Mount Vesuvius

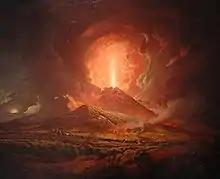
An eruption of Vesuvius seen from Portici, by Joseph Wright

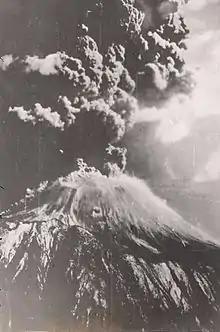
The March 1944 eruption of Vesuvius, by Jack Reinhardt, B-24 tail gunner in the USAAF during World War II

Since 1750, seven of the eruptions of Vesuvius have had durations of more than five years; only Mount Etna has had as many long-duration eruptions in the last 270 years. The two most recent eruptions of Vesuvius (1875–1906 and 1913–1944) each lasted more than 30 years.